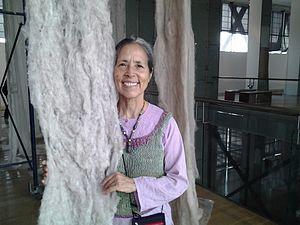
Cecilia Vicuña, née le 22 juillet 1948 est une poétesse, peintre, performeuse, plasticienne et activiste chilienne basée à New York et Santiago.